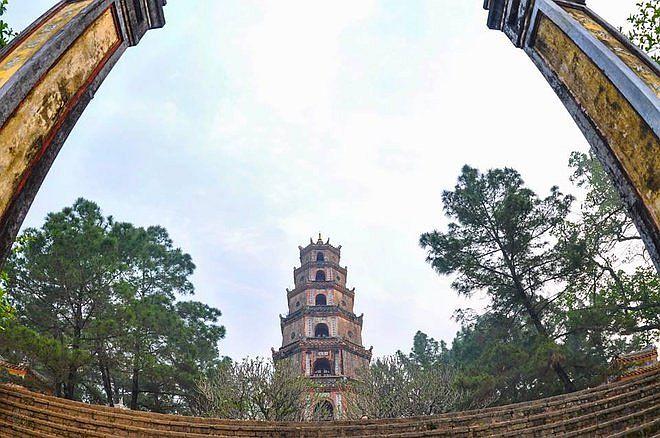
ở phía trước của tòa tháp có hai cây trụ